Tumen Border Bridge

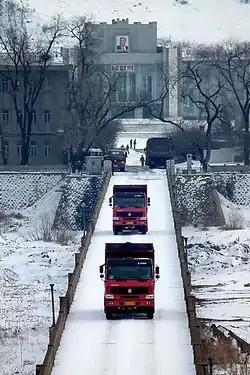
Tumen Border Bridge, from China, in the winter

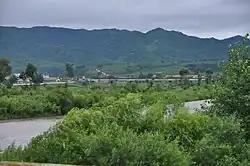
Tumen Border Railway Bridge can be seen about 200 meters upstream from Tumen Border Bridge, in summer

The Tumen Border Bridge is a bridge over the Tumen River, connecting Tumen City, Jilin Province, China, with Namyang, Onsong County, North Hamgyong Province, North Korea. It was built in 1941 by the Japanese and is 515 metres long, 6 metres high, 6 metres wide. Tumen Border Post is located there. A little upstream from the bridge is Tumen Border Railway Bridge.